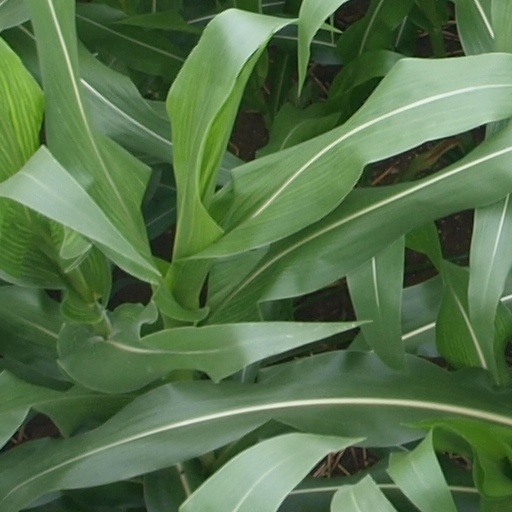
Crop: maize; corn